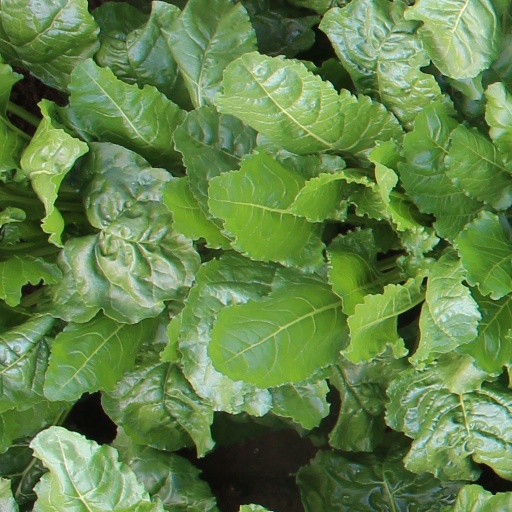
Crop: sugar beet